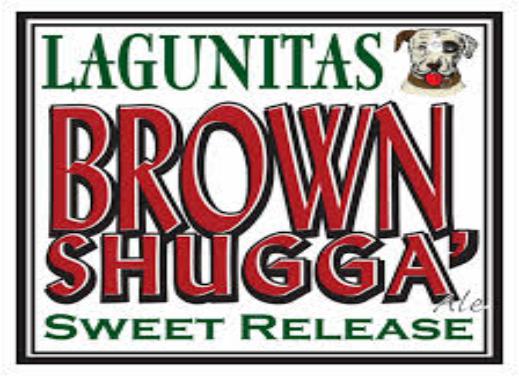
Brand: Lagunitas
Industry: Food